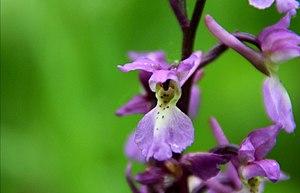
Arboretum de Saint Setiers
Le parc arboretum de Saint-Setiers est un parc privé situé à Saint-Setiers, en Corrèze, Limousin, France.